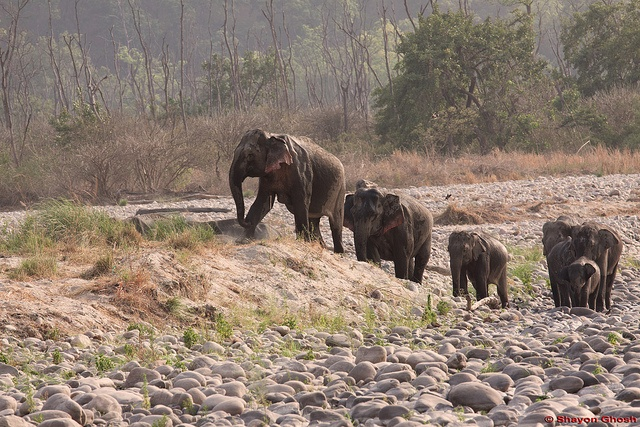
a group of elephants walking in a line through some rocks
a group of elephants walking with each other along a rock, dirt and grass plain.
A herd of elephants walking over a rocky area with trees in the background.
A heard of elephants roam a forested landscape.
A herd of elephants climbing up a rocky hill.